Batman in film

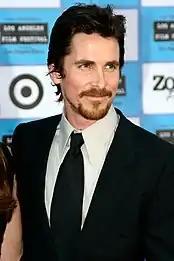
According to Christopher Nolan, Christian Bale (who portrayed Batman from 2005 to 2012) had "exactly the balance of darkness and light that we were looking for."

Although "Batman Returns" was a financial success, Warner Bros. felt the film should have made more money. The studio decided to change the direction of the "Batman" film series to be more mainstream. Joel Schumacher replaced Tim Burton as director, while Burton decided to stay on as producer. However, Michael Keaton did not like the new direction the film series was heading in, and was replaced by Val Kilmer as Batman. Chris O'Donnell was introduced as Robin, Jim Carrey starred as The Riddler, while Tommy Lee Jones starred as Two-Face. Filming started in September 1994, and Schumacher found Kilmer and Jones difficult to work with. "Batman Forever" was released on June 16, 1995, with financial success, earning over $350 million worldwide and three Academy Award nominations. The film received mixed reviews from critics, with criticism directed towards the CGI, Kilmer's performance, costume designs and tonal departure from previous films, but praising the visuals, action sequences and performances of Carrey and Jones.